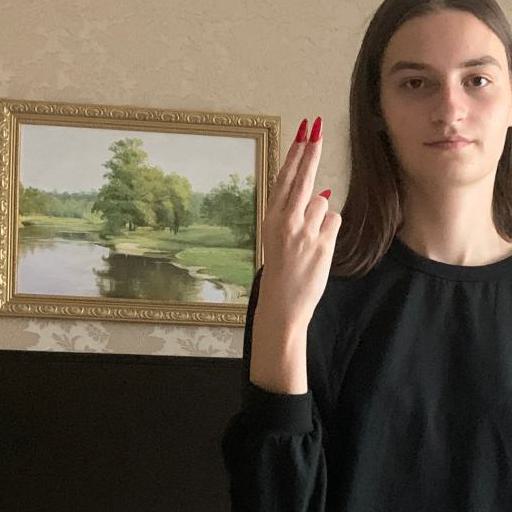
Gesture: two_up_inverted